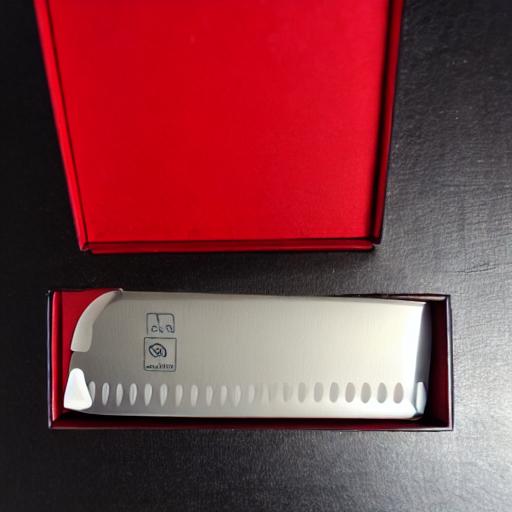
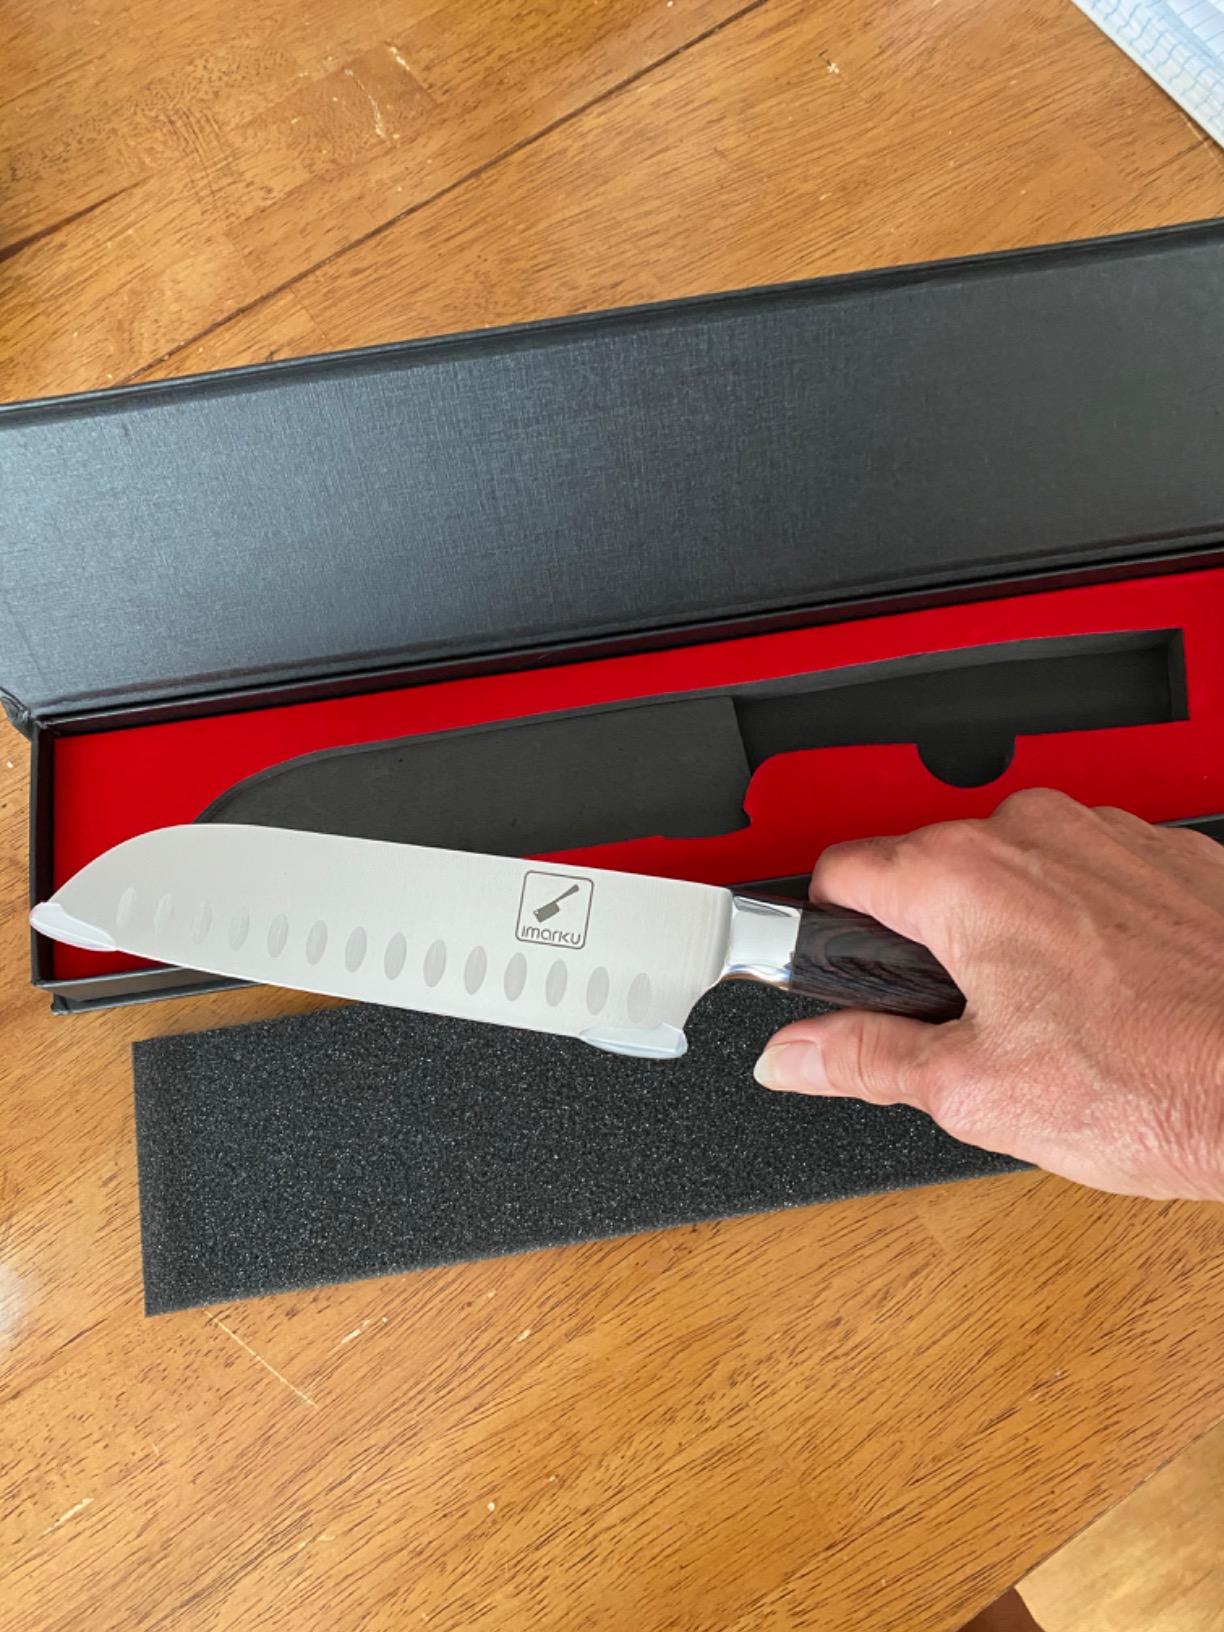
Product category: items_knife
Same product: no